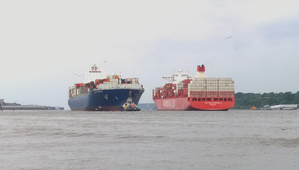
Rencontre des navires sur l'Elbe - CCNI Arauco arrivée ~ Cap San Artemissio à partir de Hambourg